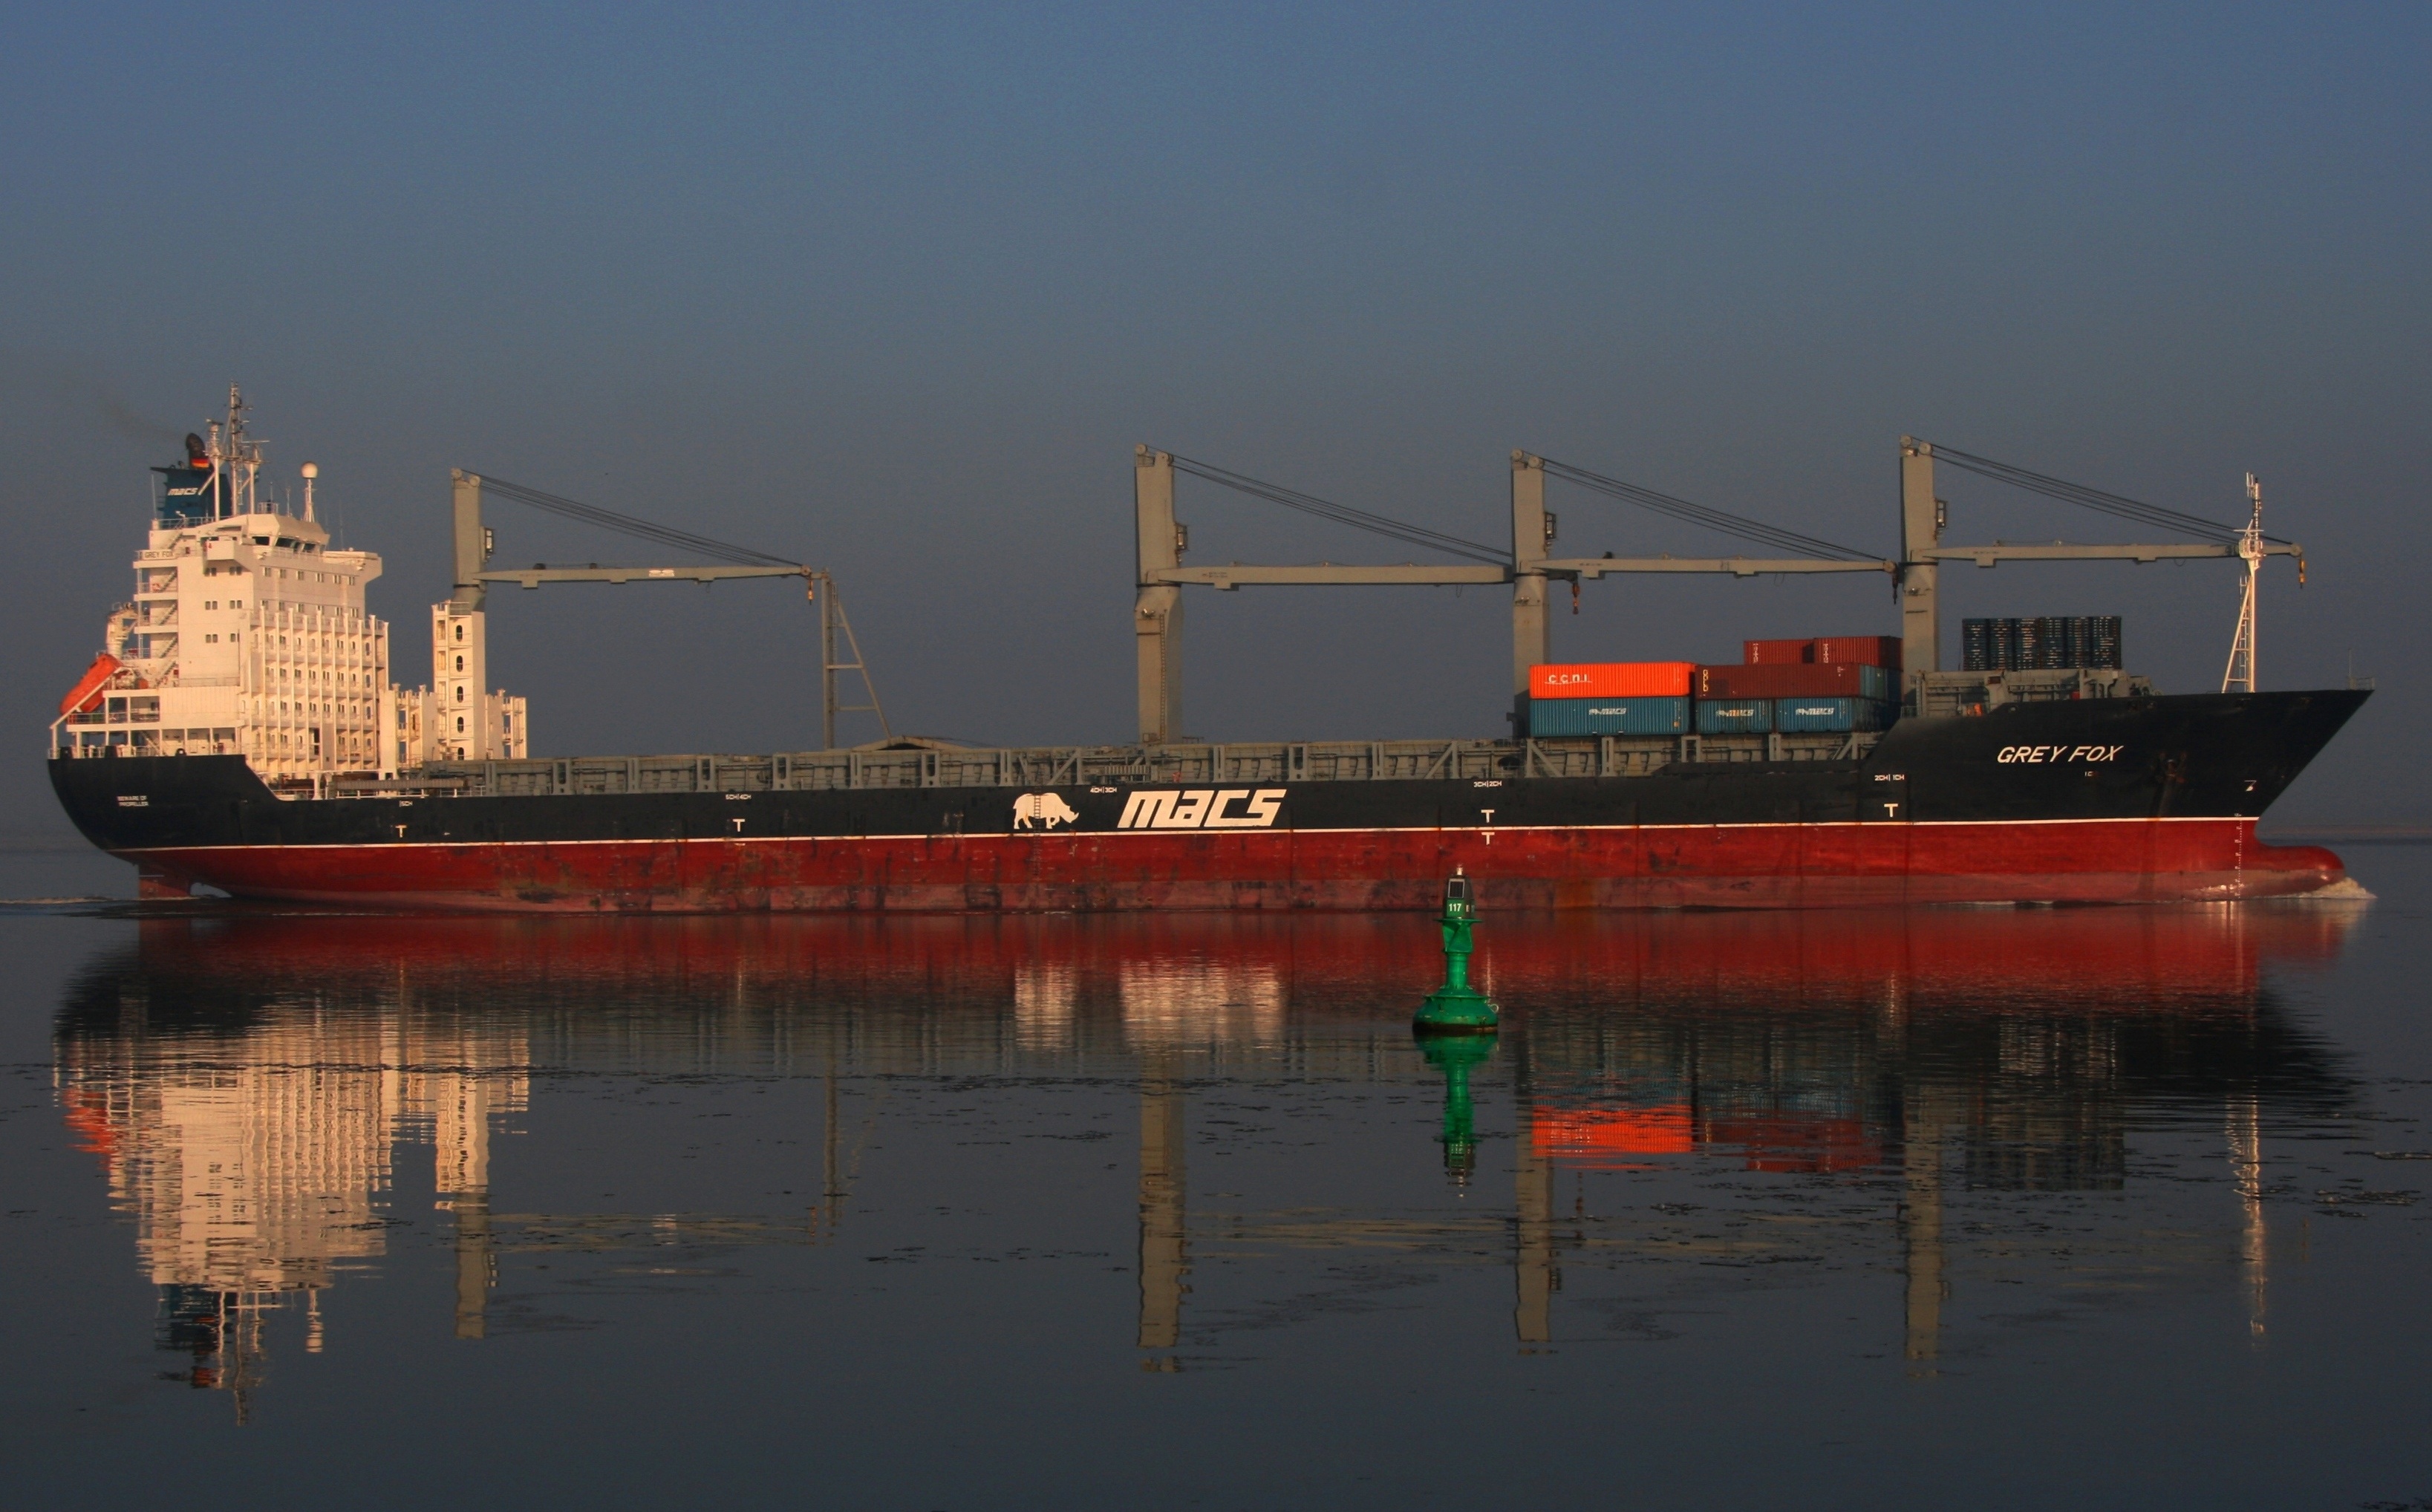
landscape, sea, water, nature, river, ship, transport, flow, vehicle, harbor, cargo ship, waterway, boats, channel, tugboat, watercraft, elbe, mirroring, container ship, river landscape, freight transport, oil tanker, tank ship, bulk carrier, floating production storage and offloading